No. 23 Squadron RAF

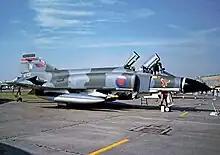
23 Squadron Phantom FGR.2 wearing the unit's Eagle symbol in 1977

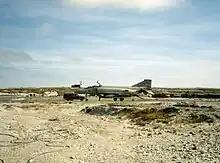
A No. 23 Squadron Phantom at RAF Stanley in 1984

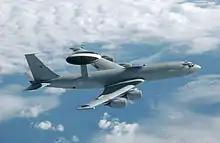
An E-3D Sentry of 23 Squadron RAF Waddington MOD 45140454

In 1957 the squadron converted to the Gloster Javelin all-weather fighter, beginning a long period operating in the air defence role. The squadron has a strong heritage in the air defence role, operating Gloster Javelins, Lightnings, Phantoms and Tornado F3s. The squadron first acquired Phantoms on 1 November 1975 at RAF Coningsby before moving to RAF Wattisham for just under 10 years. Then in October 1983 the squadron deployed to Port Stanley Airport, Falkland Islands after they were liberated from Argentina, arriving there on 1 November. They remained here until 31 October 1988 when its duty was assumed by 1435 Flight. The squadron then reformed on 1 November 1988 at RAF Leeming with the Panavia Tornado which it operated until 26 February 1994, when the unit was disbanded.